Question: Please indicate a possible affordance area of the chair that can be used for sitting
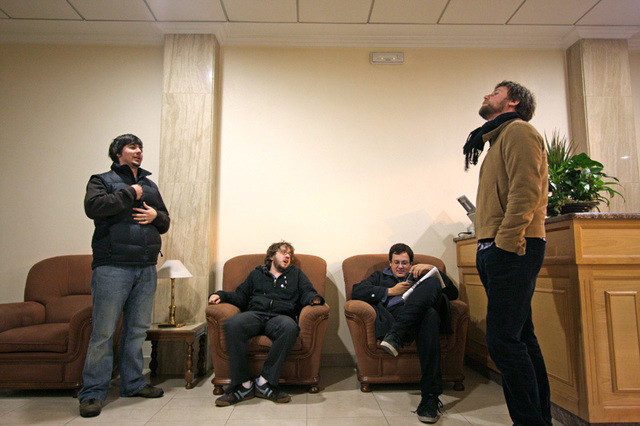
Answer: [24.5, 313, 96.5, 336]